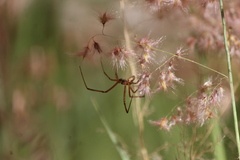
Species: Lactrodectus_hesperus